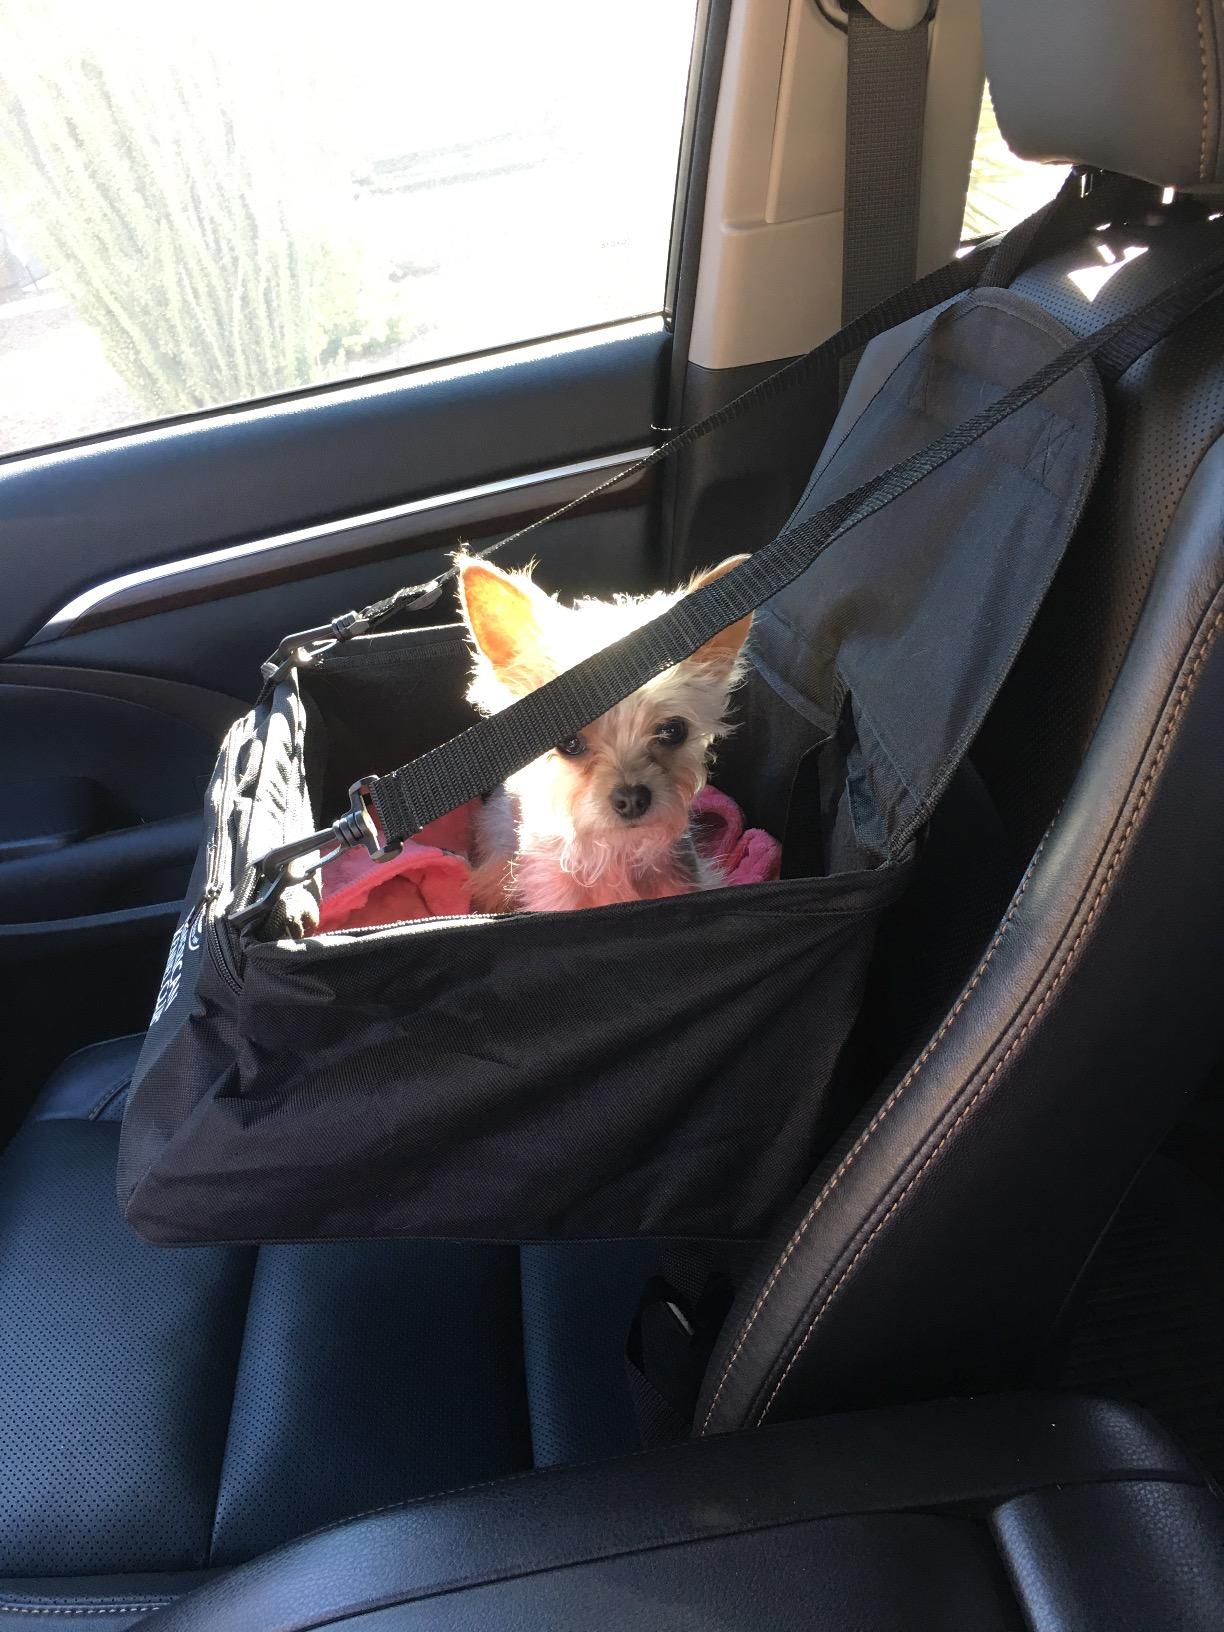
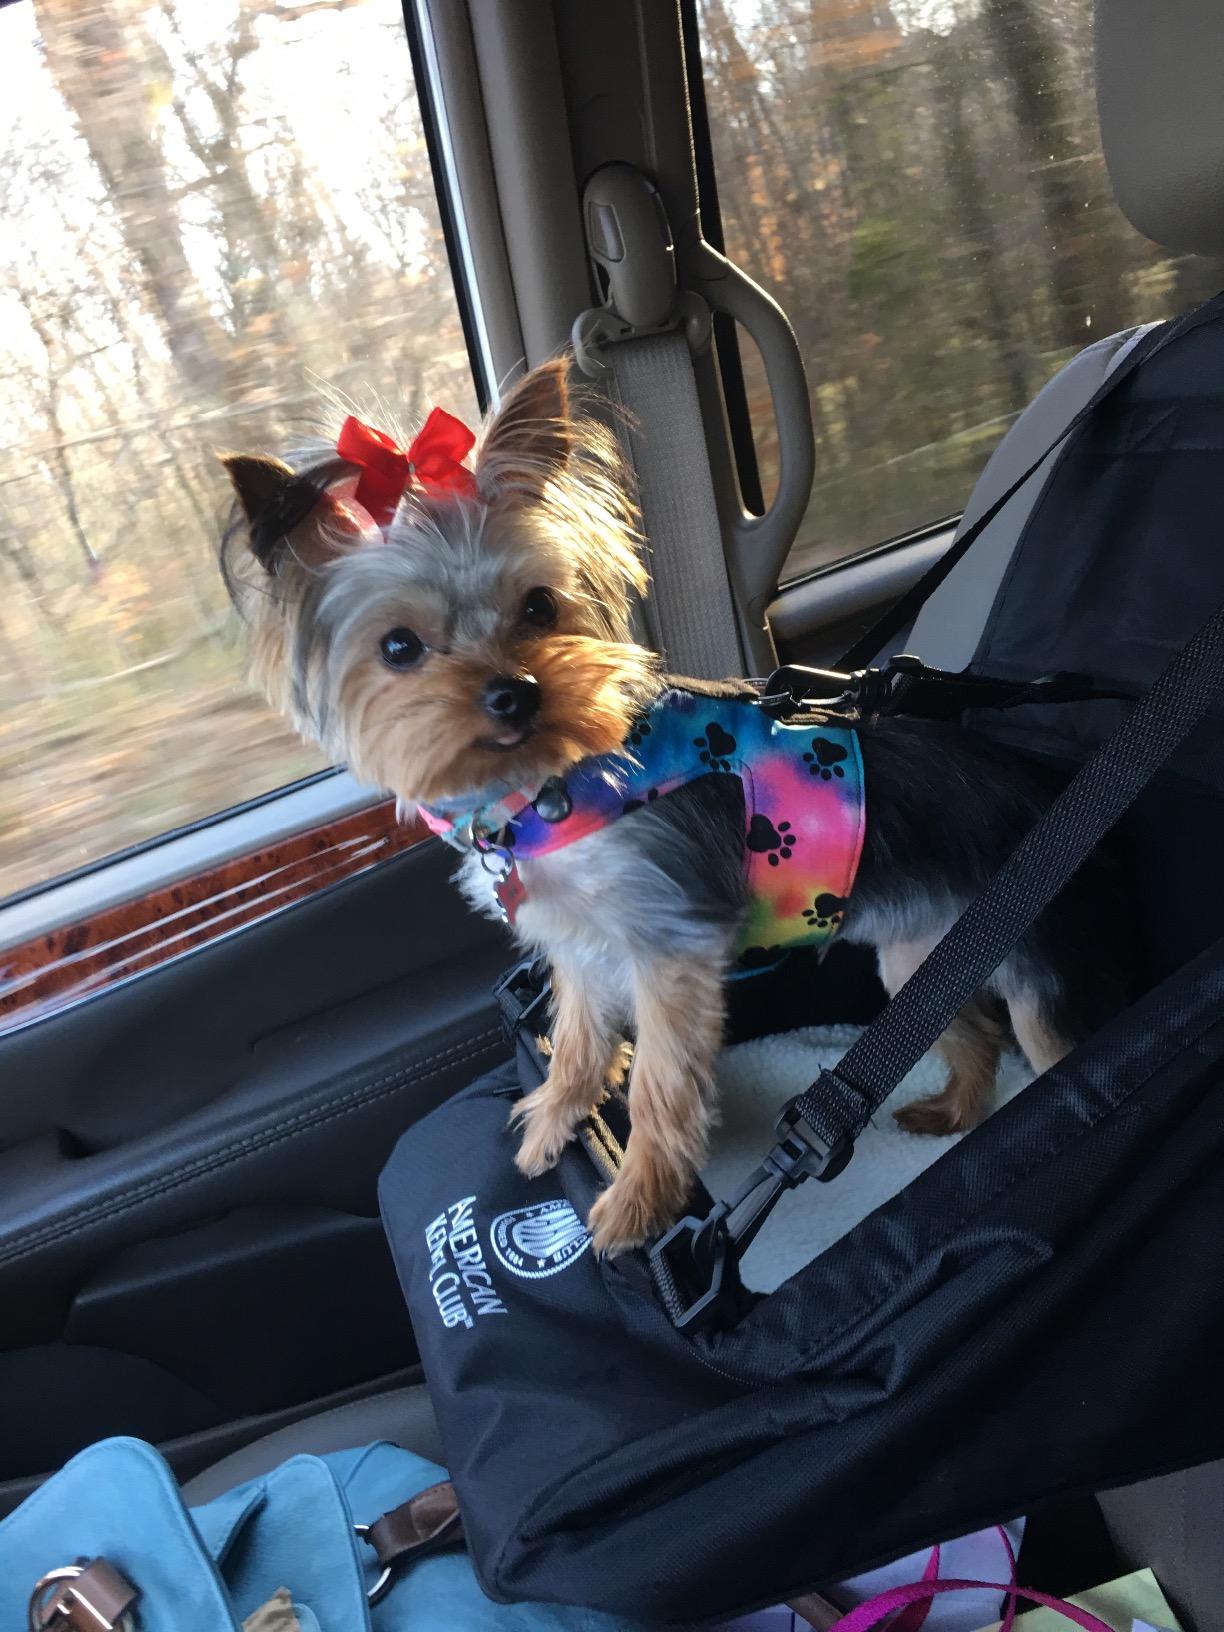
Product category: items_kennel
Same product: yes